Physiology of dinosaurs

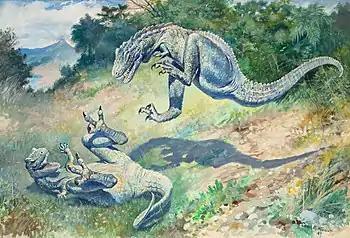
The 1897 painting of ""Laelaps"" (now "Dryptosaurus") by Charles R. Knight

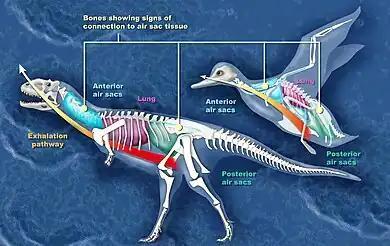
Comparison between the air sacs of "Majungasaurus" and a bird

The study of dinosaurs began in the 1820s in England. Pioneers in the field, such as William Buckland, Gideon Mantell, and Richard Owen, interpreted the first, very fragmentary remains as belonging to large quadrupedal beasts. Their early work can be seen today in the Crystal Palace Dinosaurs, constructed in the 1850s, which present known dinosaurs as elephantine lizard-like reptiles. Despite these reptilian appearances, Owen speculated that dinosaur heart and respiratory systems were more similar to that of a mammal than a reptile.